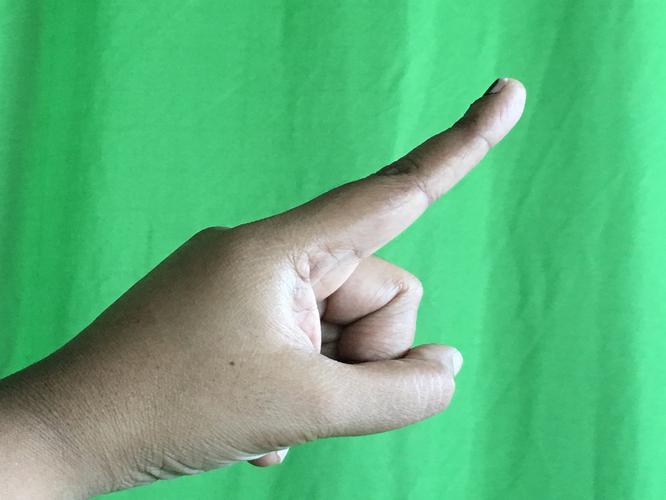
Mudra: Suchi
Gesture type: single_hand